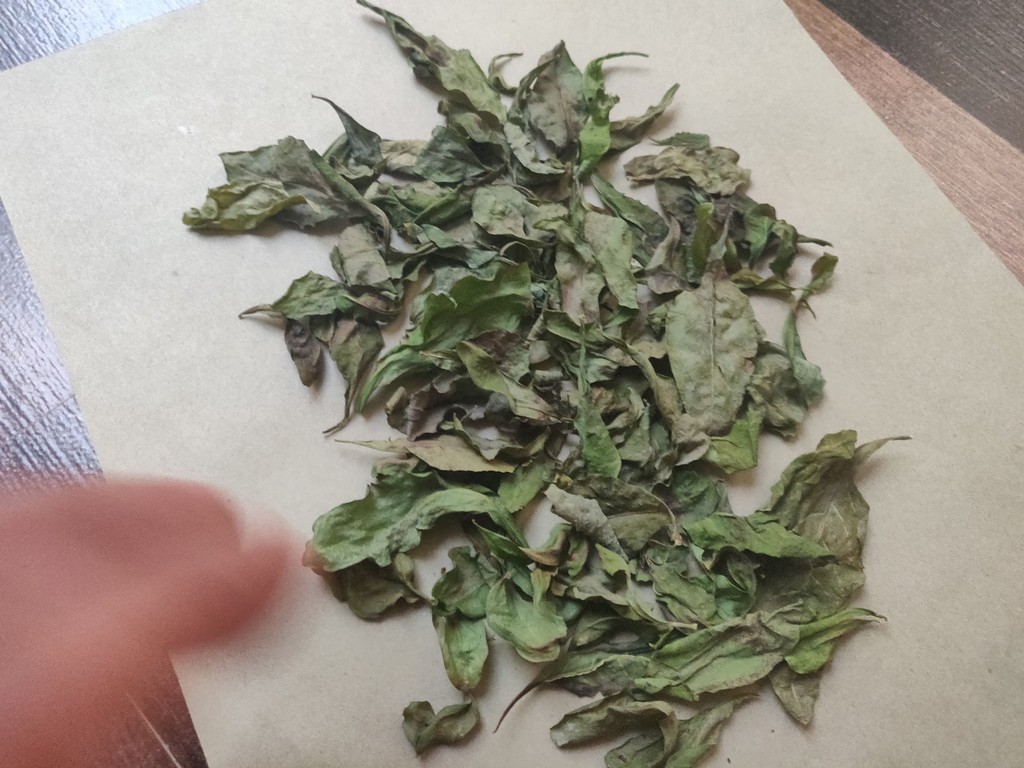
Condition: Dried
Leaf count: multiple
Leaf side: unknown